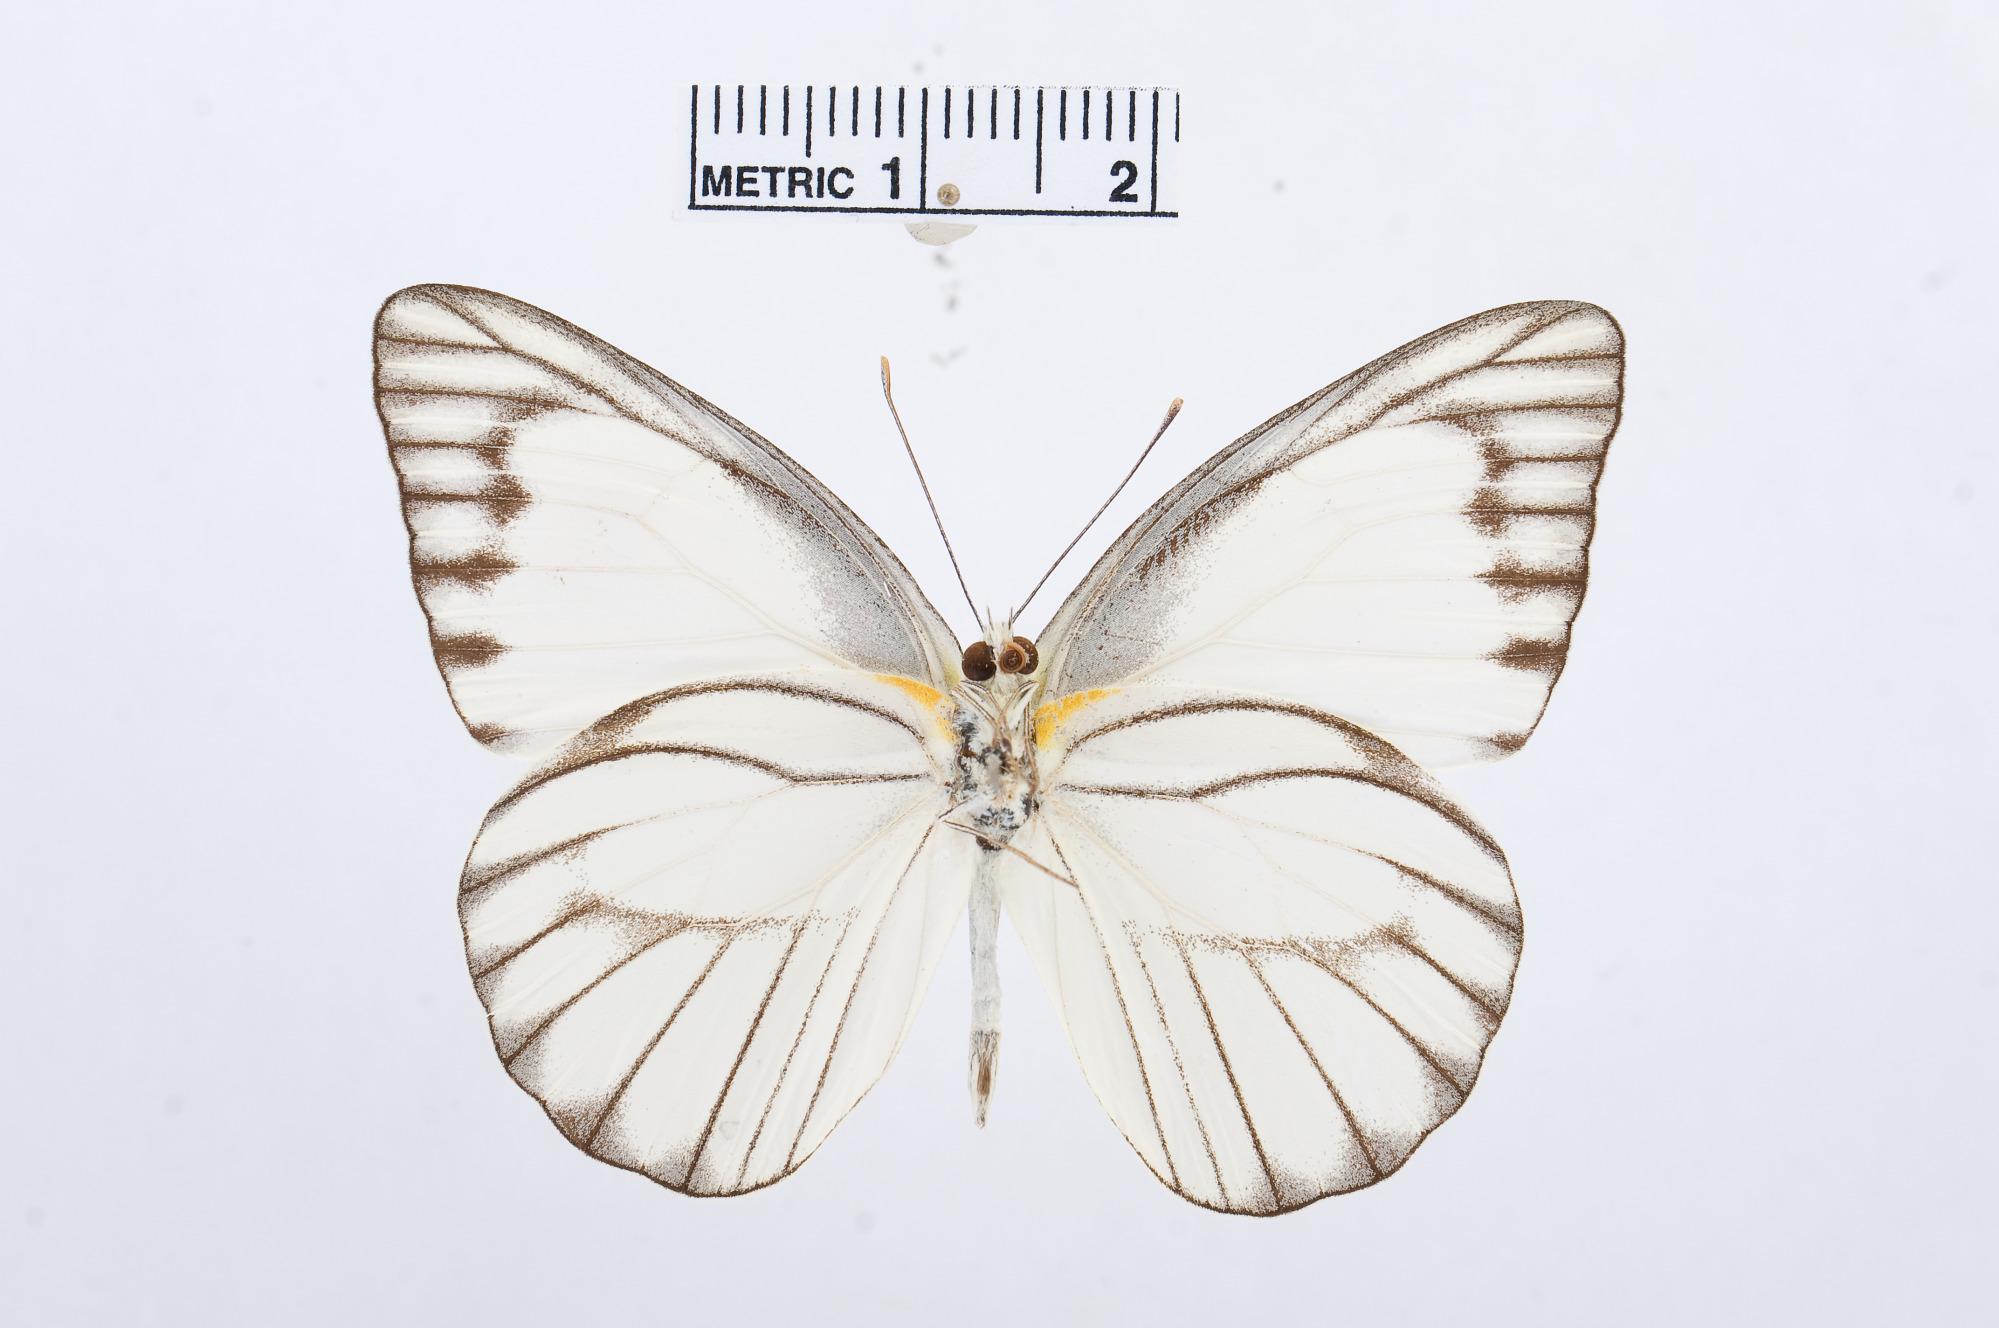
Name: Appias olferna
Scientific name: Appias olferna
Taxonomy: Animalia, Arthropoda, Hexapoda, Insecta, Lepidoptera, Pieridae, Pierinae